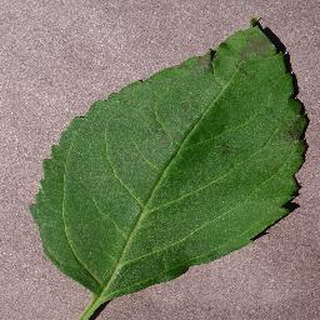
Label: healthy_cherry